Magnetohydrodynamic generator

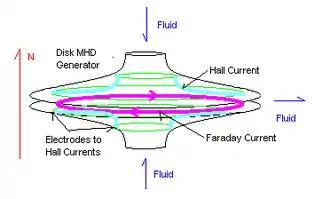
Diagram of a disk MHD generator showing current flows

The third and, currently, the most efficient design is the Hall effect disc generator. This design currently holds the efficiency and energy density records for MHD generation. A disc generator has fluid flowing between the center of a disc, and a duct wrapped around the edge. (The ducts are not shown.) The magnetic excitation field is made by a pair of circular Helmholtz coils above and below the disk. (The coils are not shown.)